Henham Park

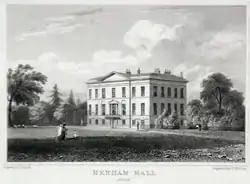
Henham Hall in 1829, built in 1790 by John Rous, 1st Earl of Stradbroke to the design of James Wyatt; demolished 1953

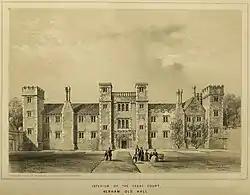
The Tudor frontage of Henham Old Hall from within the courtyard, based on an old drawing

Henham Park is an historic estate in the parish of Wangford with Henham, situated north of the village of Blythburgh in the English county of Suffolk. The park is bordered to the east by the A12 road and to the west by the A145, the two roads meeting to the south of the estate.. It was historically the seat of the Earl of Stradbroke. In 1953 the 4th Earl demolished the Georgian manor house, known as Henham Hall.